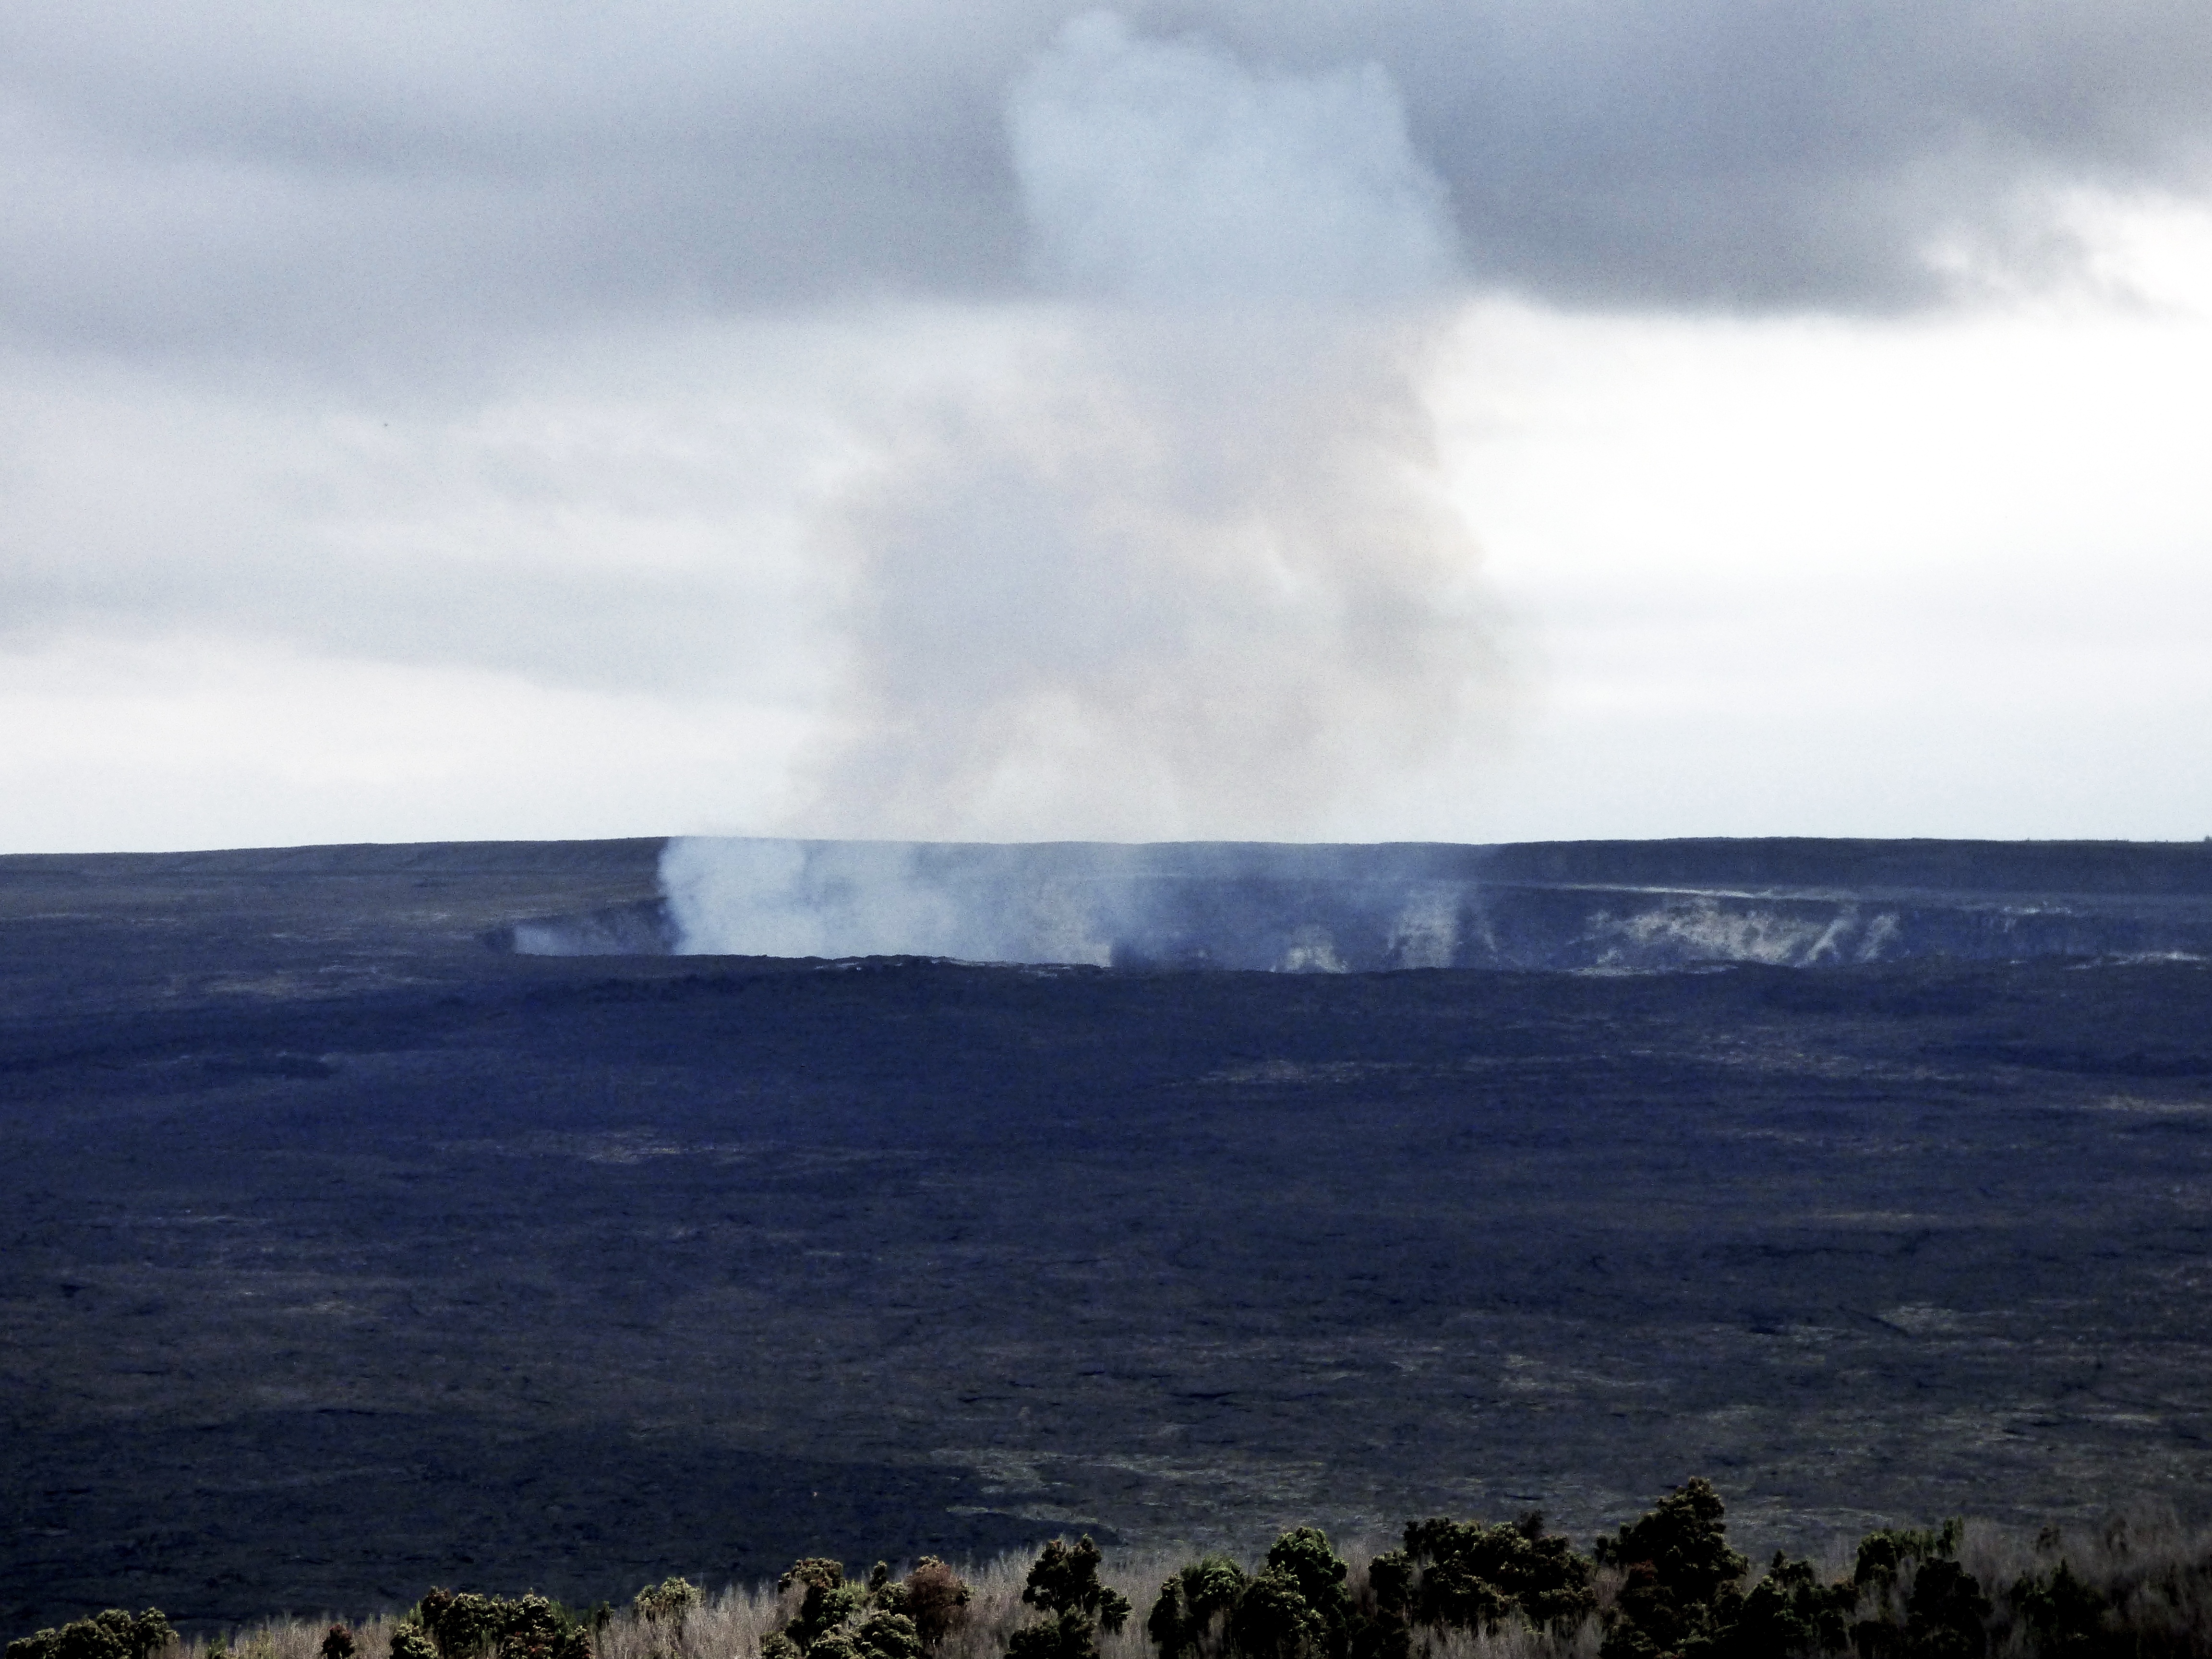
landscape, sea, coast, nature, rock, horizon, mountain, cloud, hill, travel, volcano, crater, hawaii, activity, plateau, lava, landform, kilauea, natural environment, geographical feature, atmospheric phenomenon, atmosphere of earth, volcanic landform, shield volcano